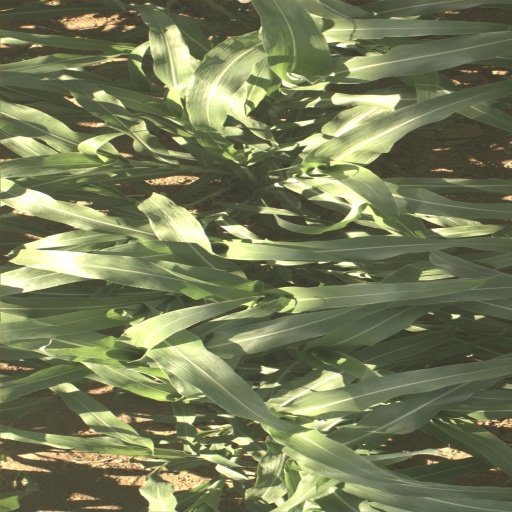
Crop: sorghum